Stanislovas Didžiulis

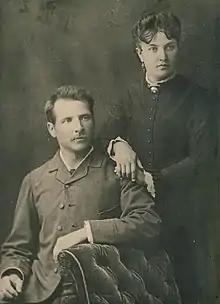
Didžiulis with his wife Liudvika in 1877

Didžiulis was born on in near Andrioniškis in the present-day Anykščiai District Municipality. He was the only child of a local family of Lithuanian nobles that owned about of land. He completed three classes at the Panevėžys Gymnasium before it was closed after the failed Uprising of 1863. He was then educated privately by Antanas Viskantas, priest in Andrioniškis, who shared his interest in books with Didžiulis and encouraged him to start a personal library. Didžiulis later established contacts with other priests from Anykščiai area, including future bishops Antanas Karosas and Antanas Baranauskas. His ex libris reflected his changing identity: earliest books are marked with his full Polonized initial S. F. G. O. D. (Stanisław Feliks Giedgowt Oszmiański Dydziul) while later books were marked only with S. D. (Stanislovas Didžiulis).